Renee Reijo Pera

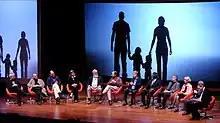
Panel discussion "What it Means to Be Human" at the 2008 World Science Festival. From left to right: Paul Nurse, Marvin Minsky, Ian Tattersall, Renee Reijo Pera, Daniel Dennett, Harold Varmus, Francis Collins, Jim Gates, Nikolas Rose, Patricia Churchland, Antonio Damasio, Charlie Rose

Reijo Pera has also worked to develop methods to improve the chances of pregnancy during in vitro fertilization by being able to identify and select healthy embryos for implantation. To do so, she and her team of collaborators essentially devised a method to film the embryos in the clinic using a microscope as it divides for the first time and then measure the differences between that process across embryos to score which are the most viable. Specifically, they score embryos based on the time it takes to complete the first three cell divisions (i.e. from one cell to 8). Her team was able to predict with 93% accuracy which embryos had the greatest chance of resulting in a successful pregnancy. This work was named a Top 10 Biomedical Breakthrough by "Time" in 2010.